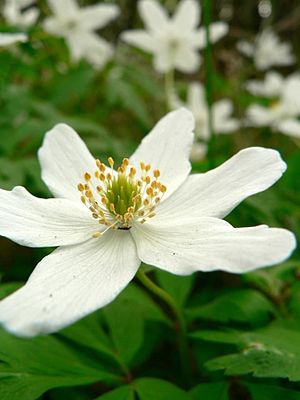
Flerfoldsfrugt
Blomst hos hvid anemone. I midten er der frugtknuder, som hver bliver til en nød i en flerfoldsfrugt
En flerfoldsfrugt er en botanisk betegnelse for en frugt som er sammensat af flere småfrugter. Hver småfrugt er dannet fra selvstændige frugtknuder i blomsten. Småfugterne kan være forskellige frugttyper, for eksempel stenfrugter som hos Rubus, kapsler som hos eng-kabbeleje eller nødder som hos anemoner, ranukler og jordbær.